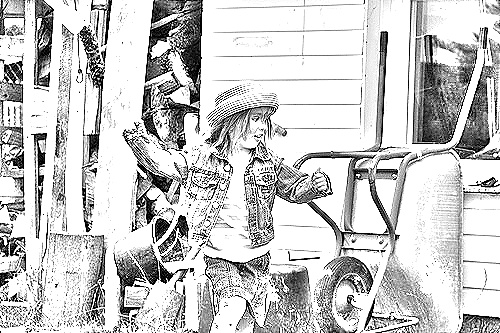
Portrait style: Sketch Portrait